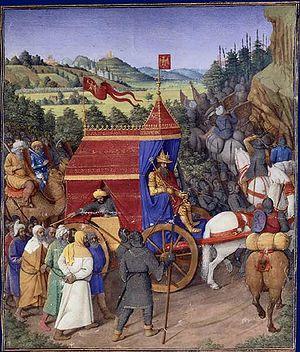
Triomphe de Josaphat, Flavius Josèphe, Les Antiquités judaïques, enluminure de Jean Fouquet, vers 1470-1475 Paris, BnF, département des Manuscrits, Français 247, fol. 194 (Livre IX) Josaphat, roi de Juda, rentre triomphalement à Jérusalem après sa victoire sur Adad, roi de Syrie.
Selon la Bible, Josaphat, fils d'Asa, a été roi de Juda durant 25 ans, au début du IXᵉ siècle av. J.-C.. Son règne fut marqué par un rapprochement entre les royaumes de Juda et d'Israël.